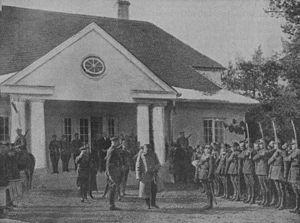
Józef Klemens Piłsudski, né le 5 décembre 1867 Zulów, près de Vilnius, et mort le 12 mai 1935 à Varsovie, est un homme d’État polonais. Il est dirigeant du Parti Socialiste Polonais, chef d'État de 1918 à 1922, et Premier ministre à deux reprises entre 1926 et 1930.